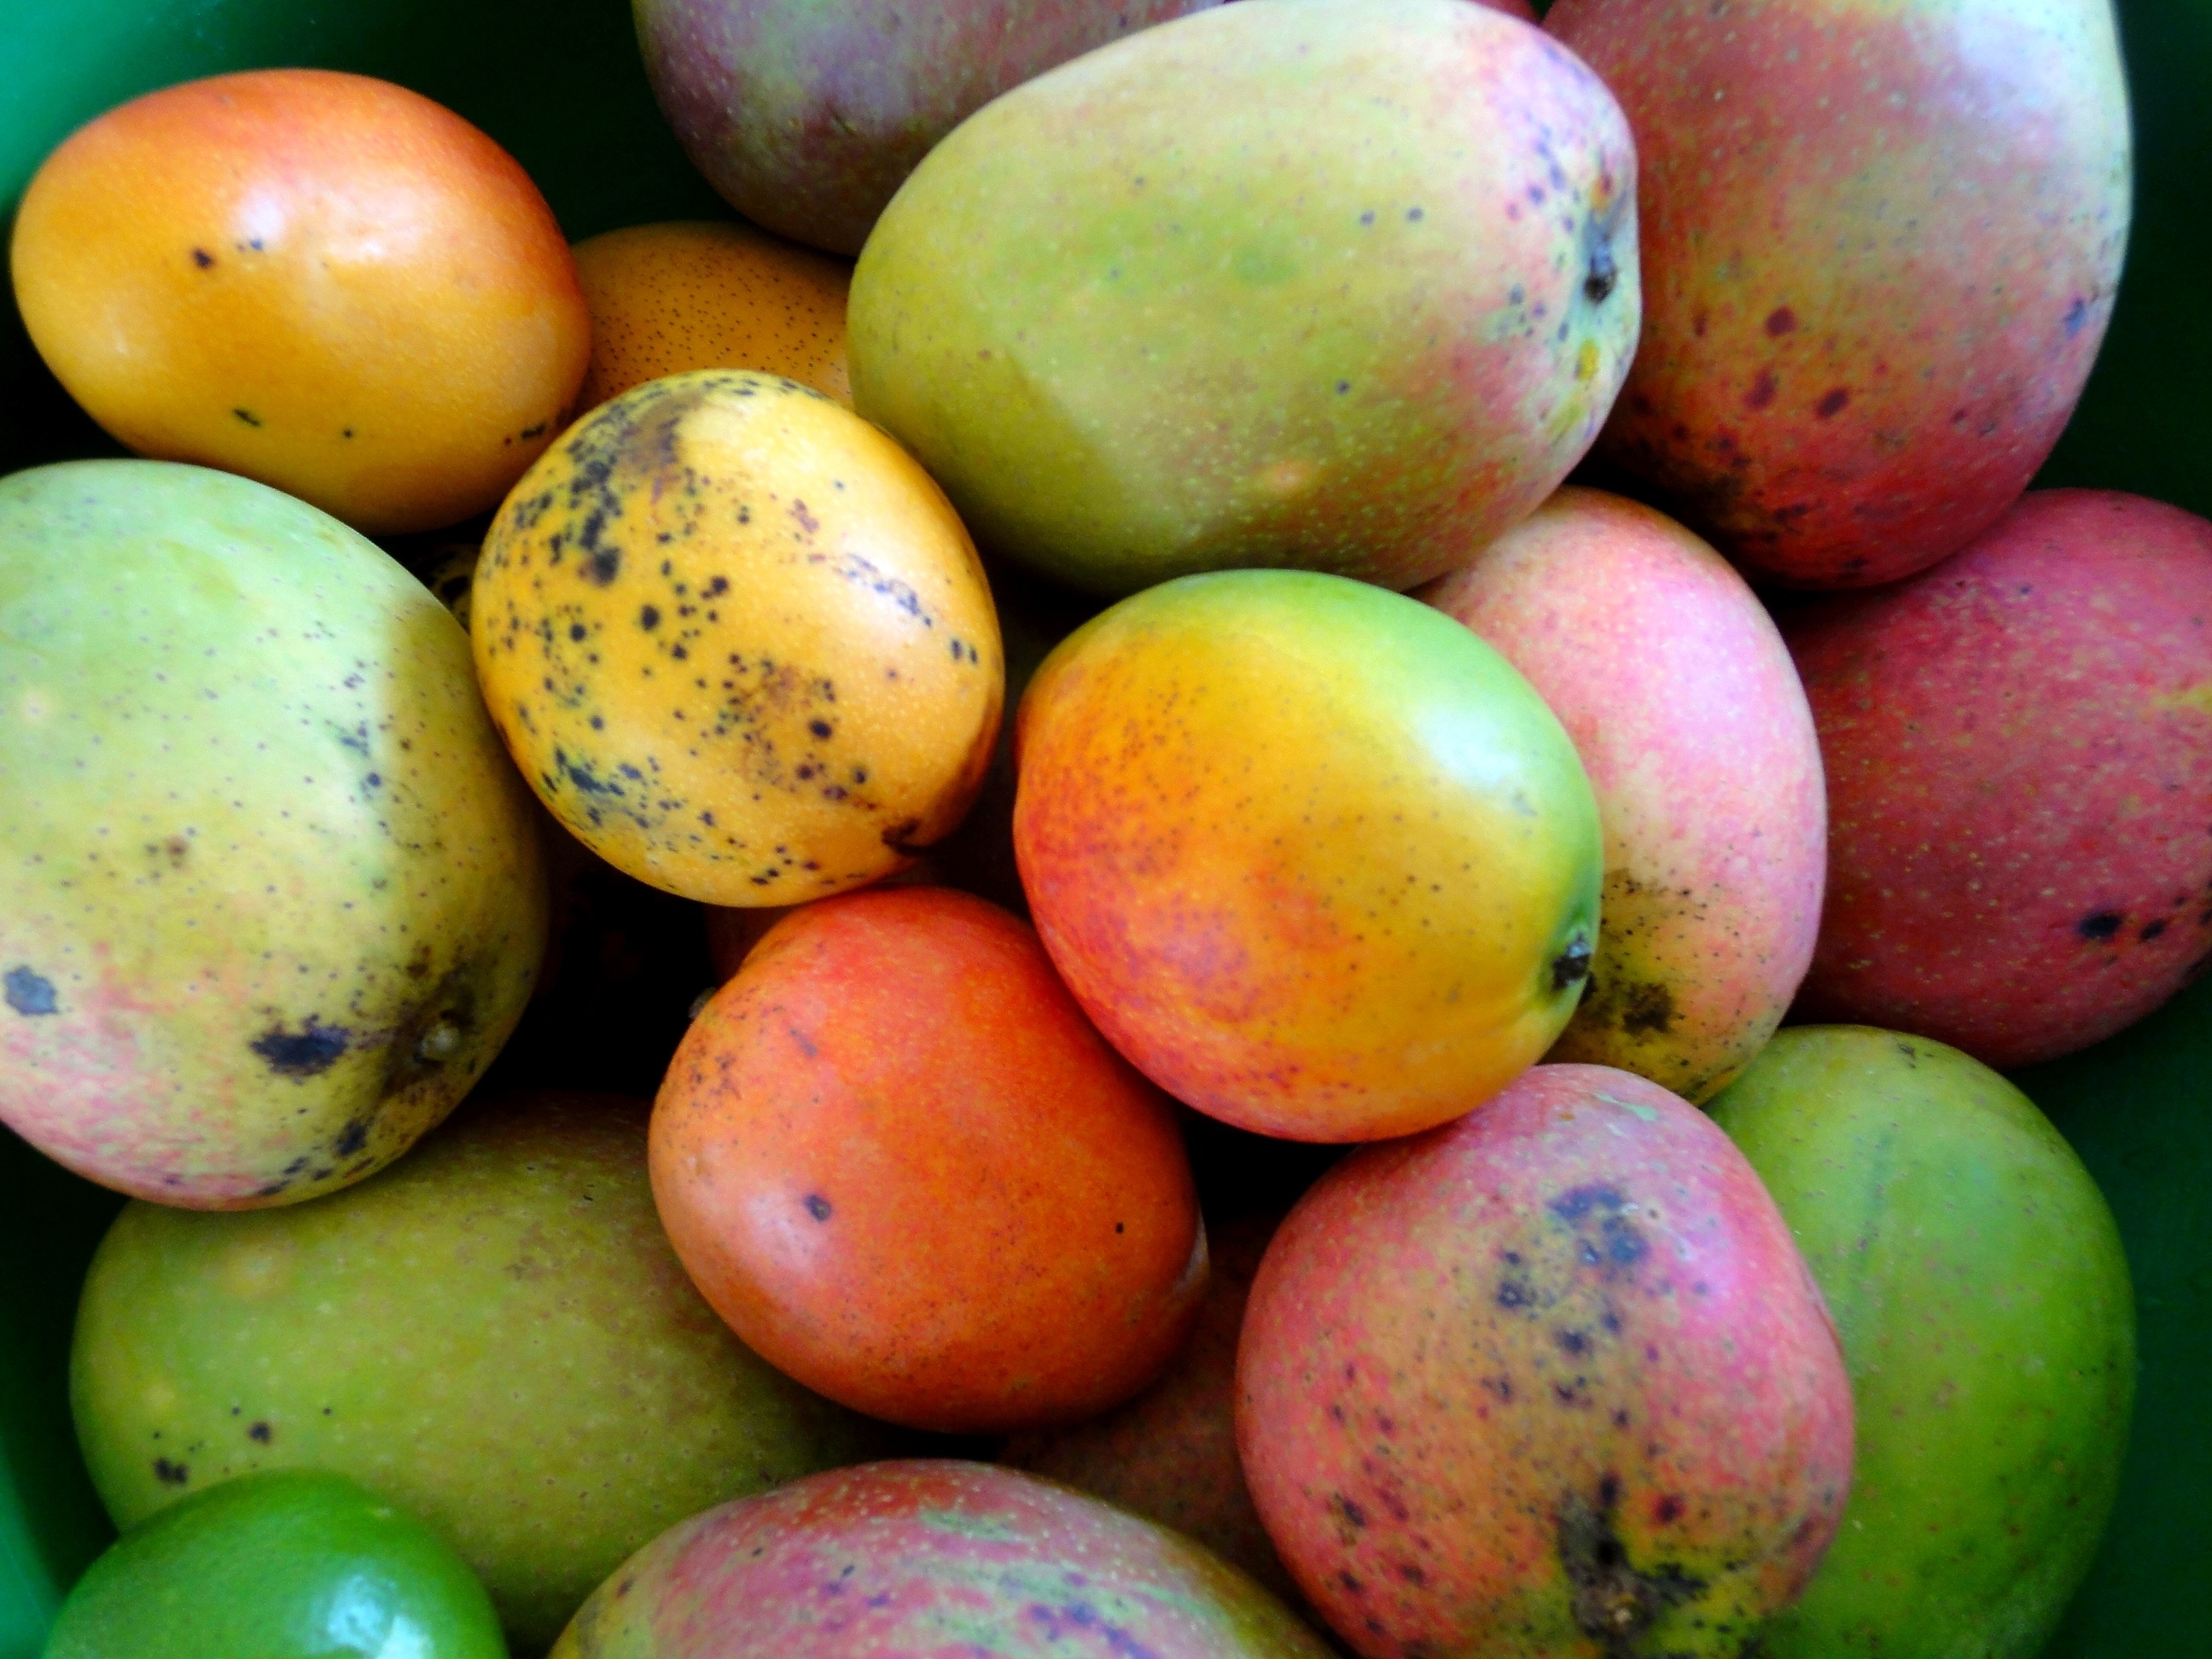
plant, fruit, sweet, food, produce, garden, healthy, eat, delicious, smoothie, nutrition, mango, fruits, south america, exotic, frisch, colombia, flowering plant, green mango, land plant